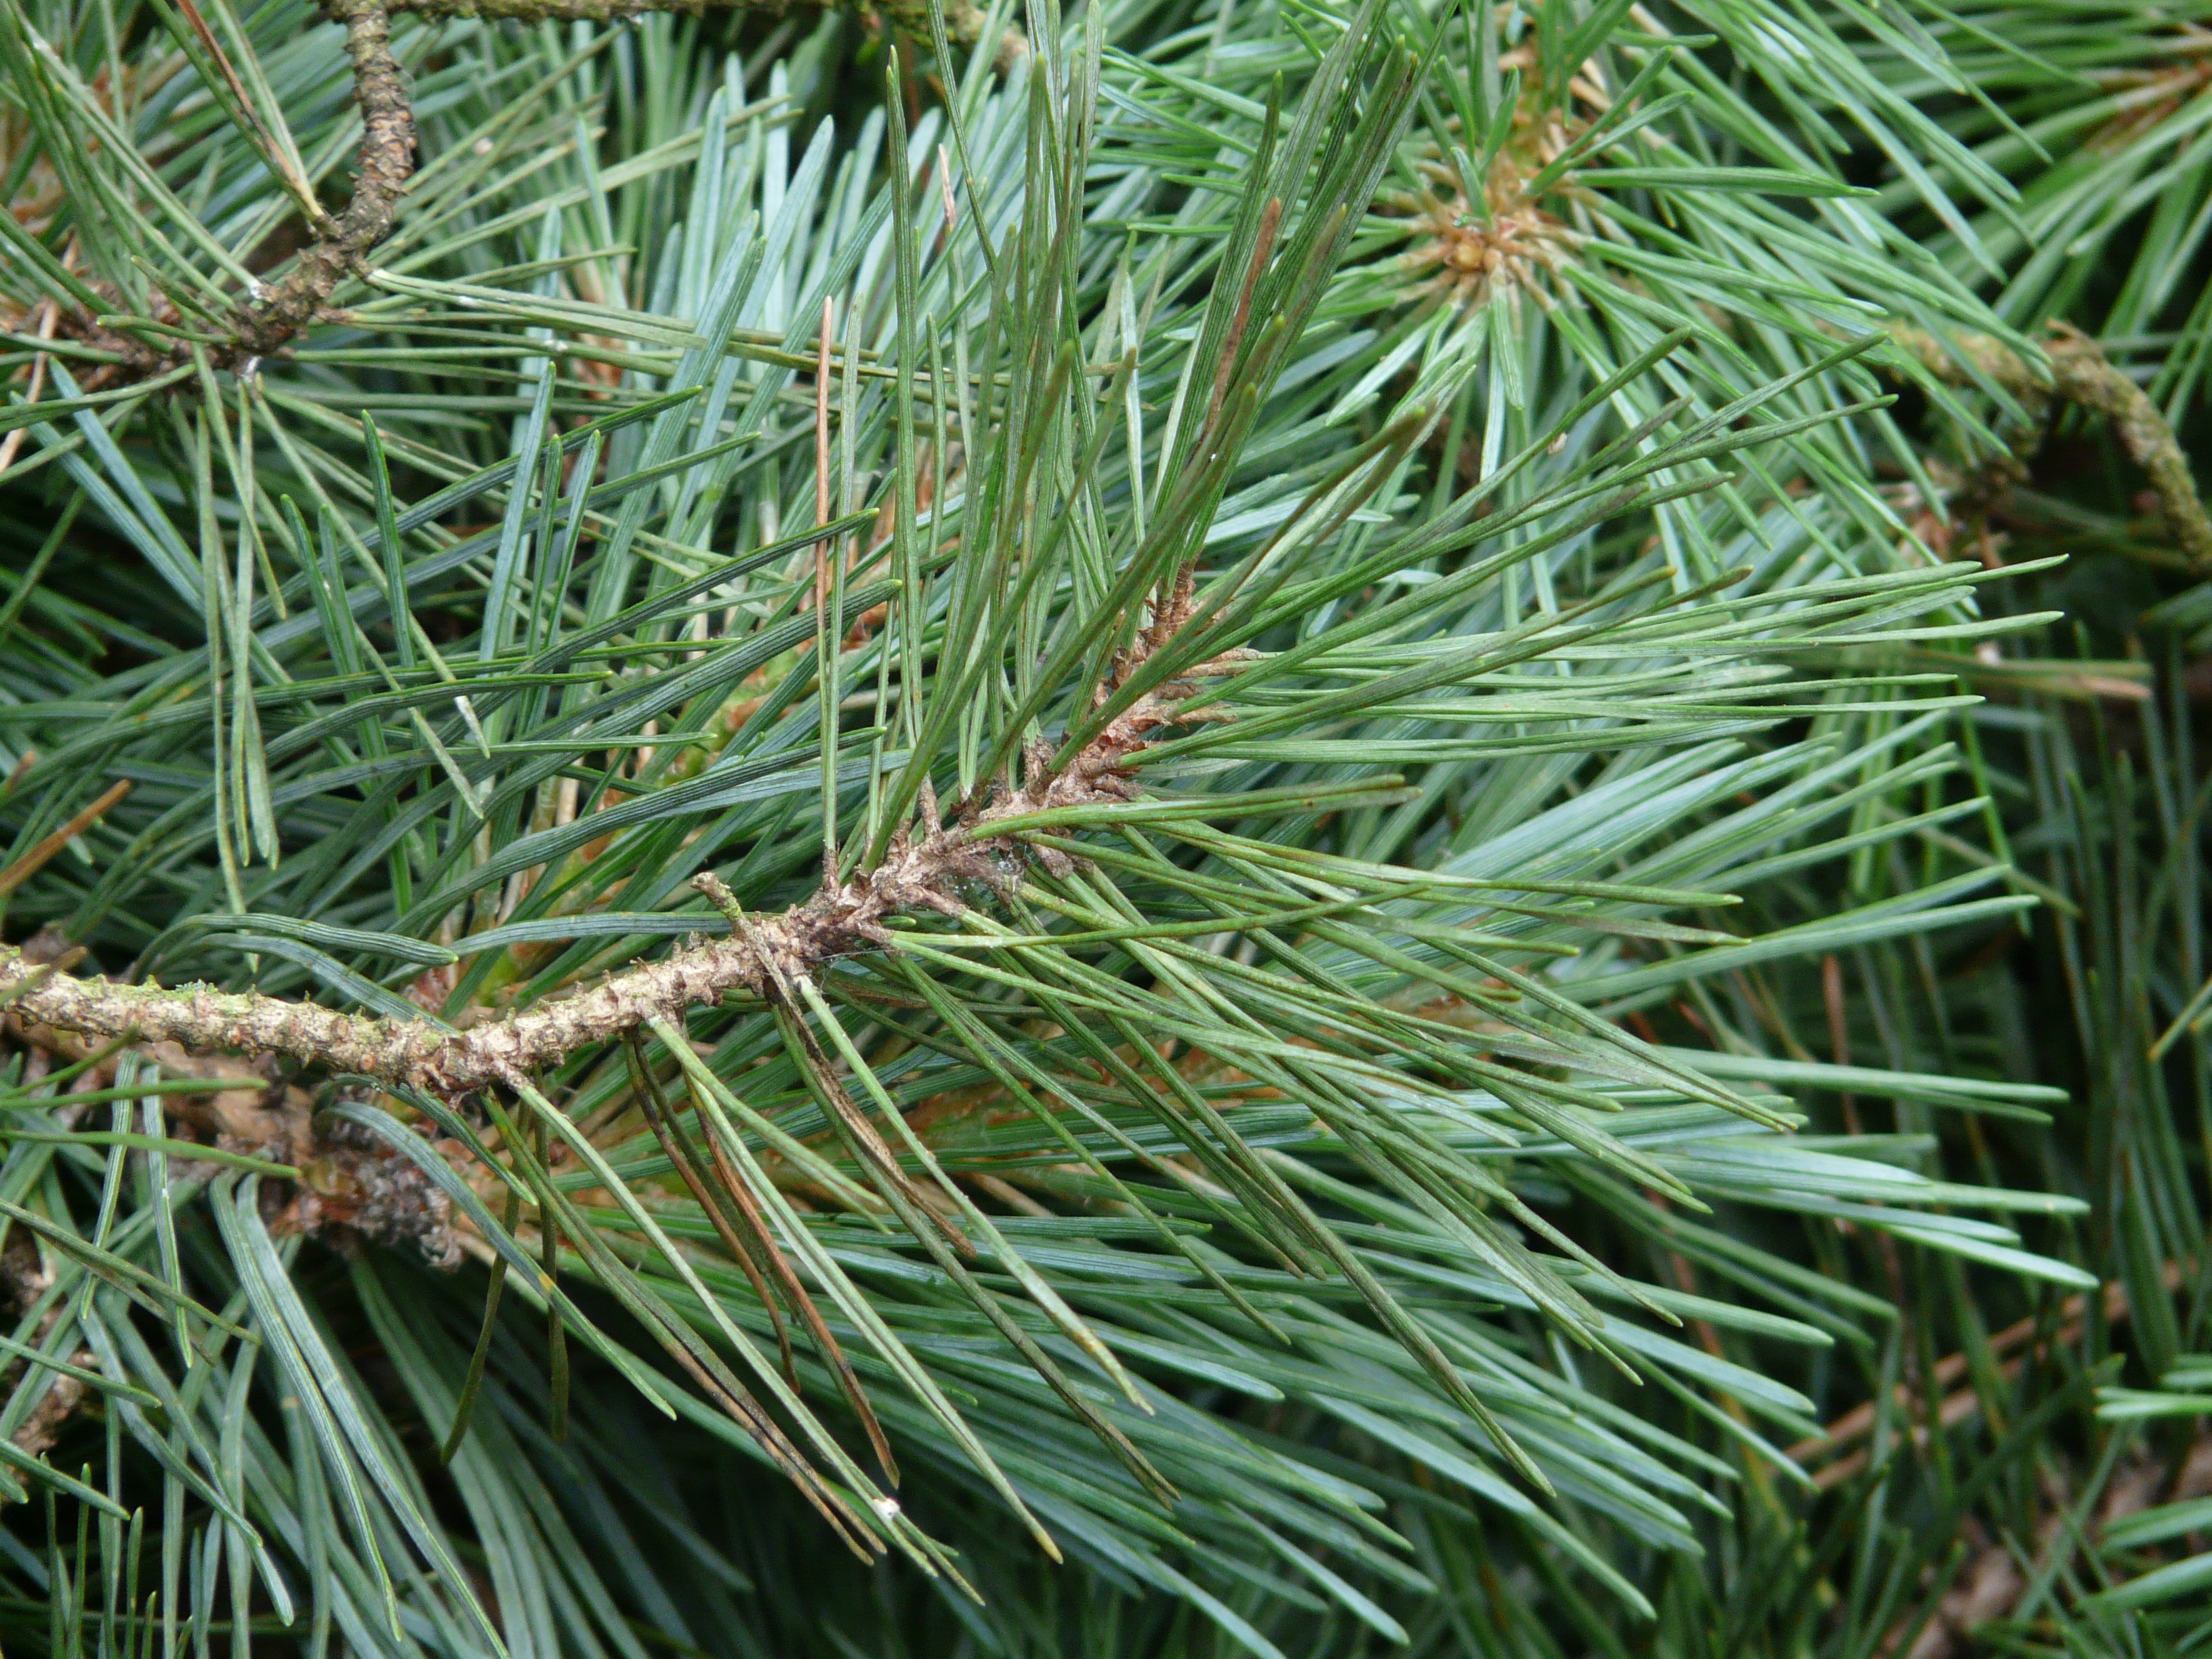
tree, grass, branch, plant, wood, flower, pine, green, evergreen, botany, fir, twig, conifer, spruce, needles, larch, ecosystem, casuarina, pine needles, flowering plant, pine branch, pine family, grass family, woody plant, temperate coniferous forest, land plant, arecales